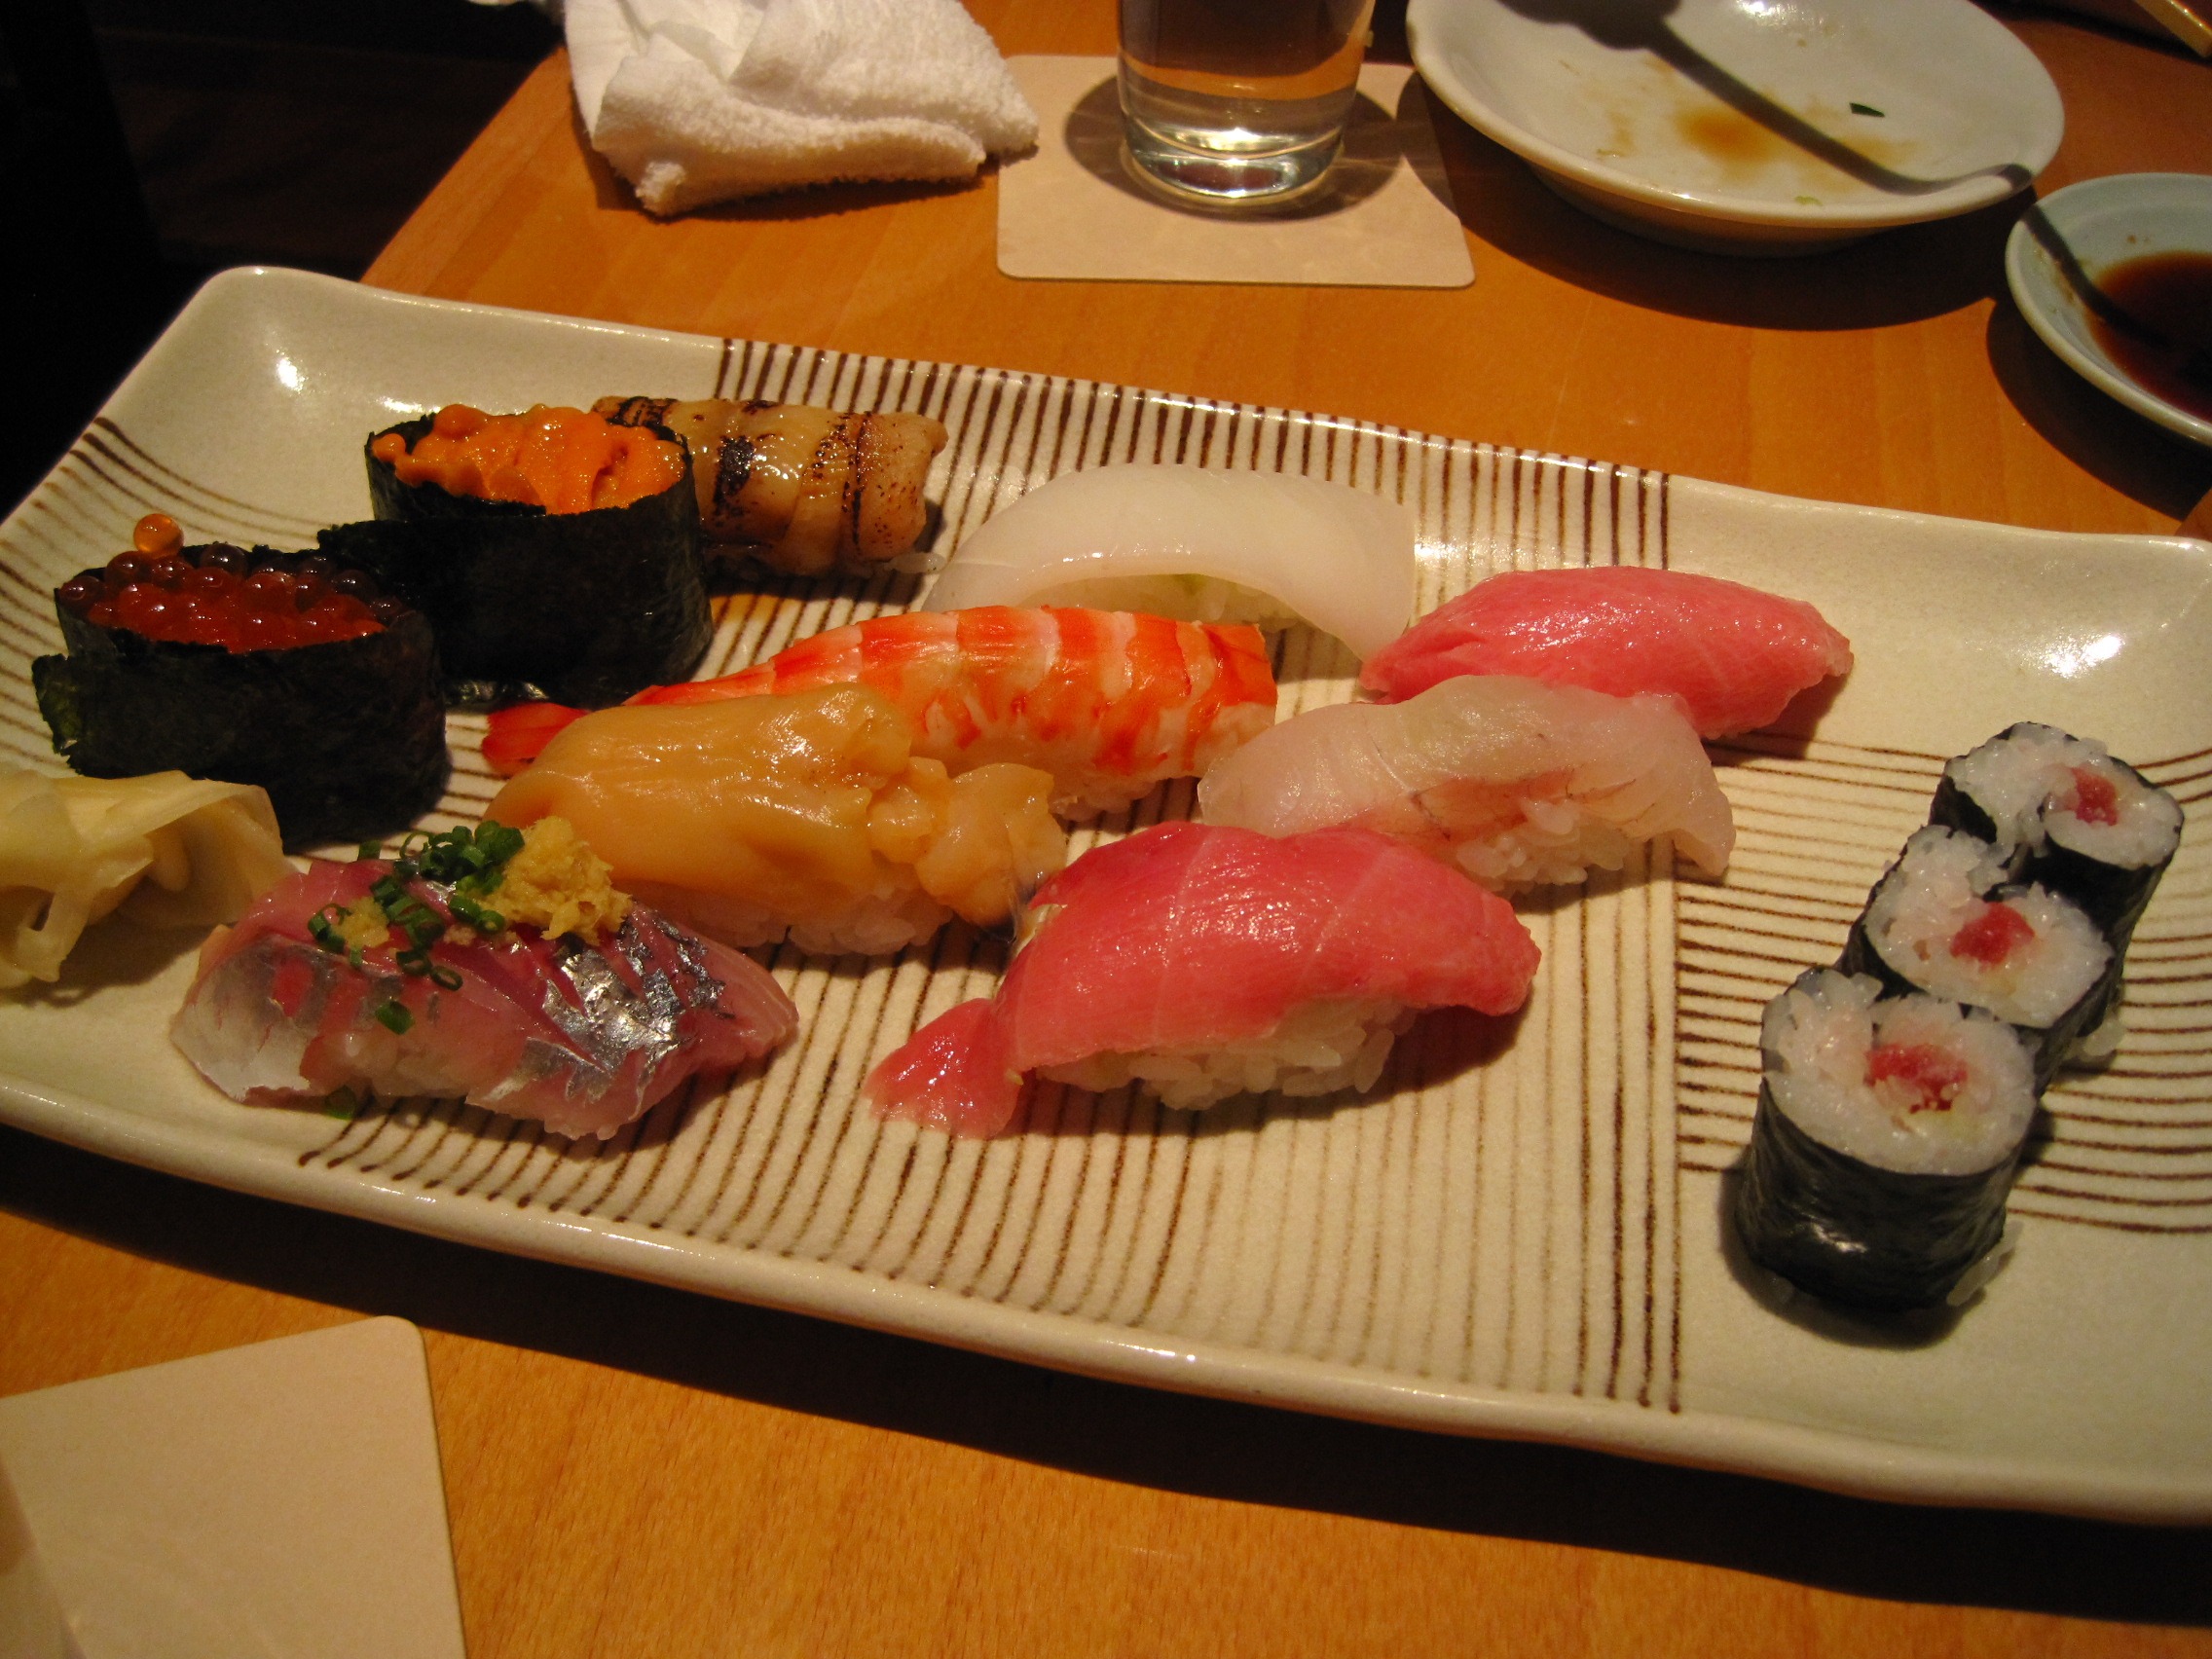
restaurant, dish, meal, food, fish, japan, lunch, cuisine, rice, asian food, sushi, sashimi, japanese, roll, raw, japan food, hors d oeuvre, japanese cuisine, nigiri, real sushi, tsukijishijo station